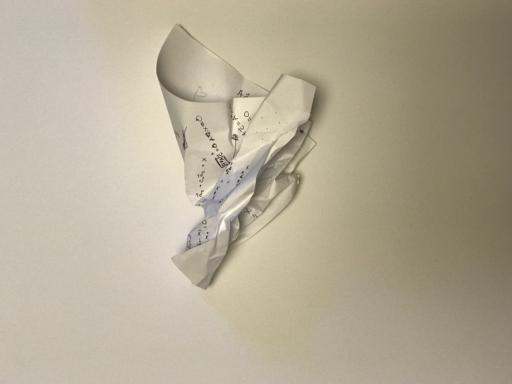
Waste category: paper